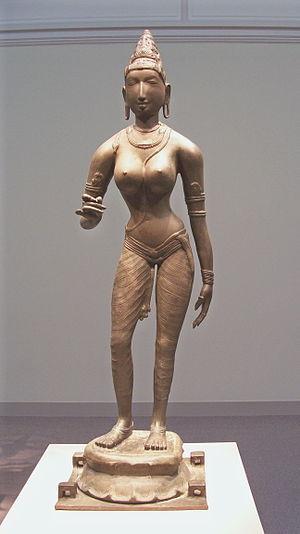
Parvati est une déesse hindoue. Son nom signifie « femme de la montagne ». Elle est la réincarnation de Sati. Sœur de Vishnou et épouse de Shiva, elle est considérée comme « principe féminin suprême » par les shaktas et dans certains cultes tantriques. En tant que shakti de Shiva, elle est à la fois puissance de procréation et de destruction.